Nevada (1935 film)

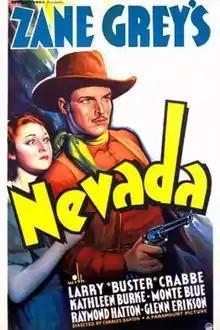
Theatrical release poster

Nevada is a 1935 American Western film directed by Charles Barton and written by Garnett Weston and Stuart Anthony. It is based on the 1928 novel "Nevada" by Zane Grey. The film stars Buster Crabbe, Kathleen Burke, Syd Saylor, Monte Blue, William Duncan and Richard Carle. The film was released on November 29, 1935, by Paramount Pictures.